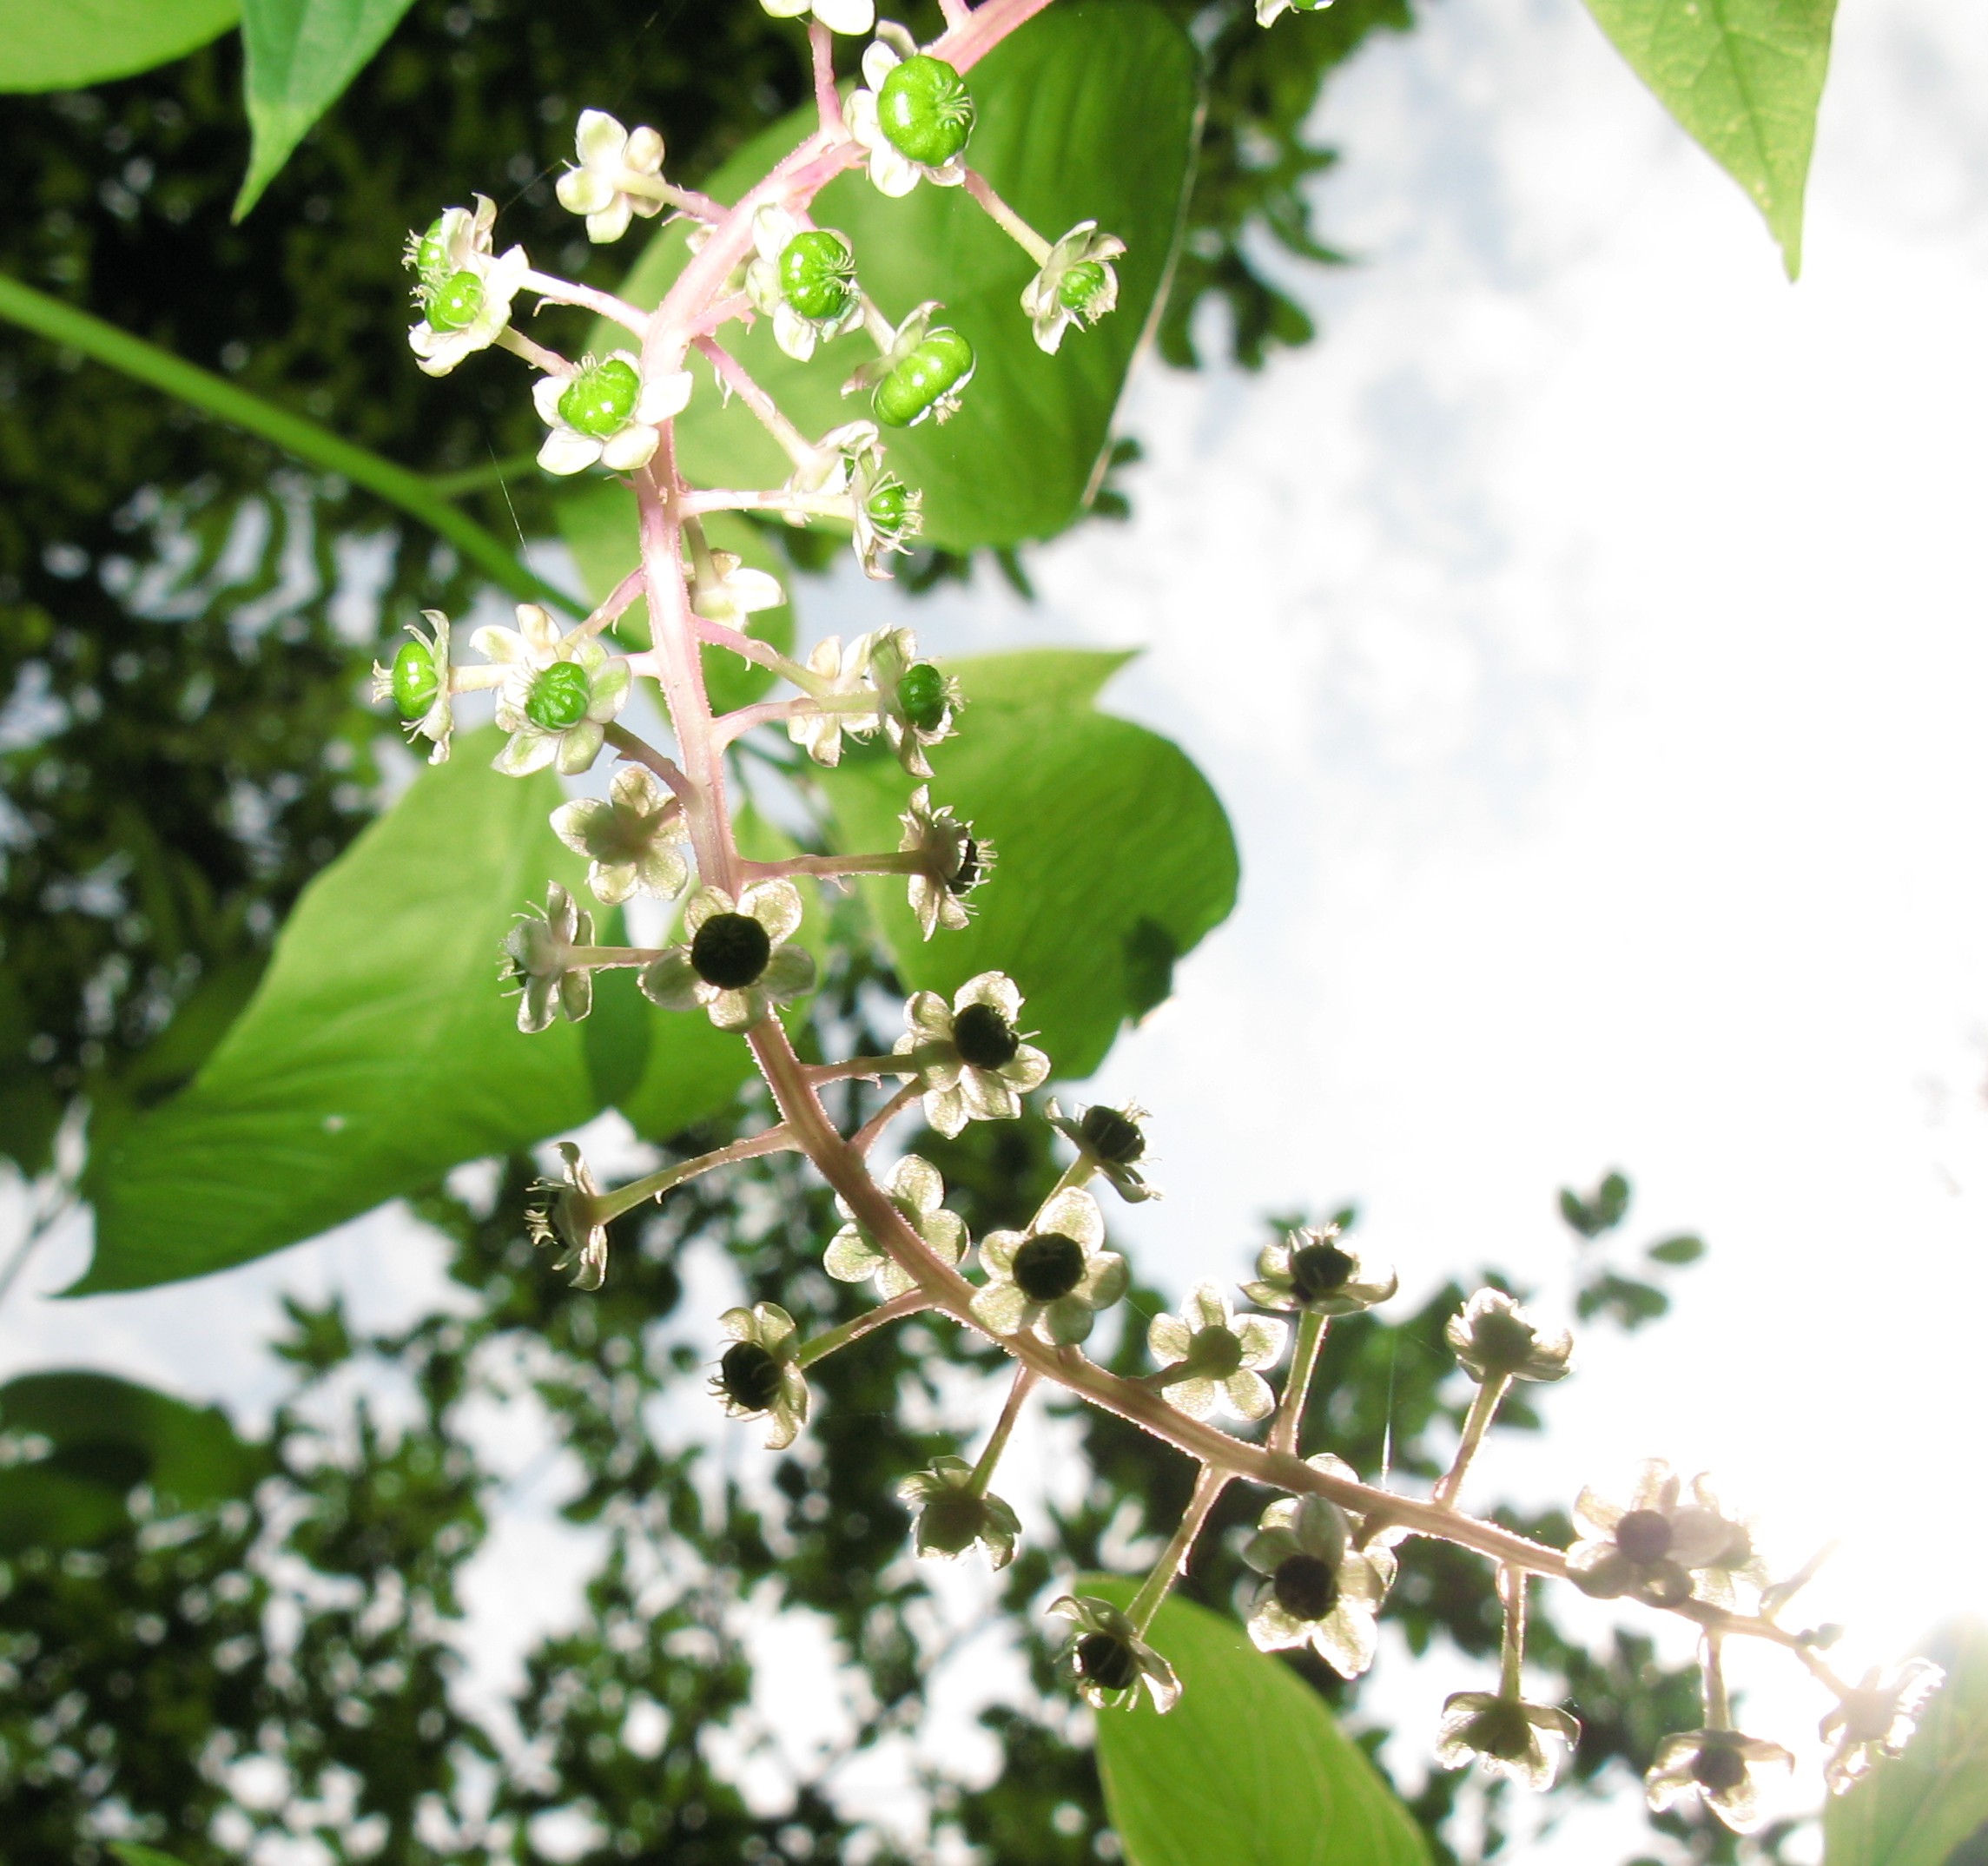
tree, branch, blossom, plant, fruit, berry, leaf, flower, food, high, produce, botany, flora, cool image, shrub, hires, flowerpicturesnolimits, hi, res, powershotg7, canong7, flowering plant, woody plant, land plant